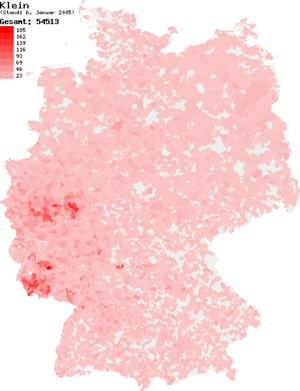
Klein est un nom de famille d'origine germanique. En allemand et en néerlandais, le mot klein signifie petit.